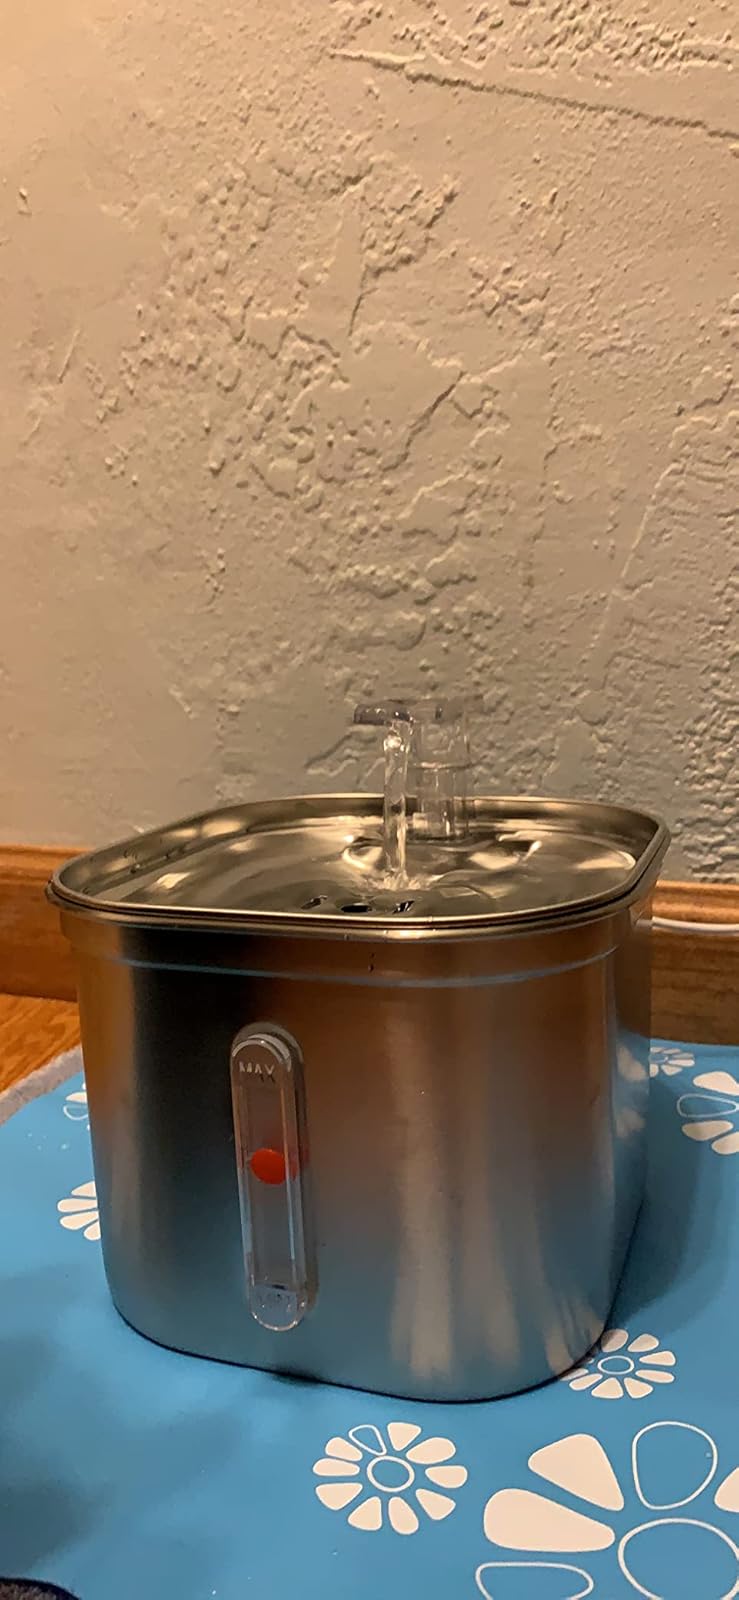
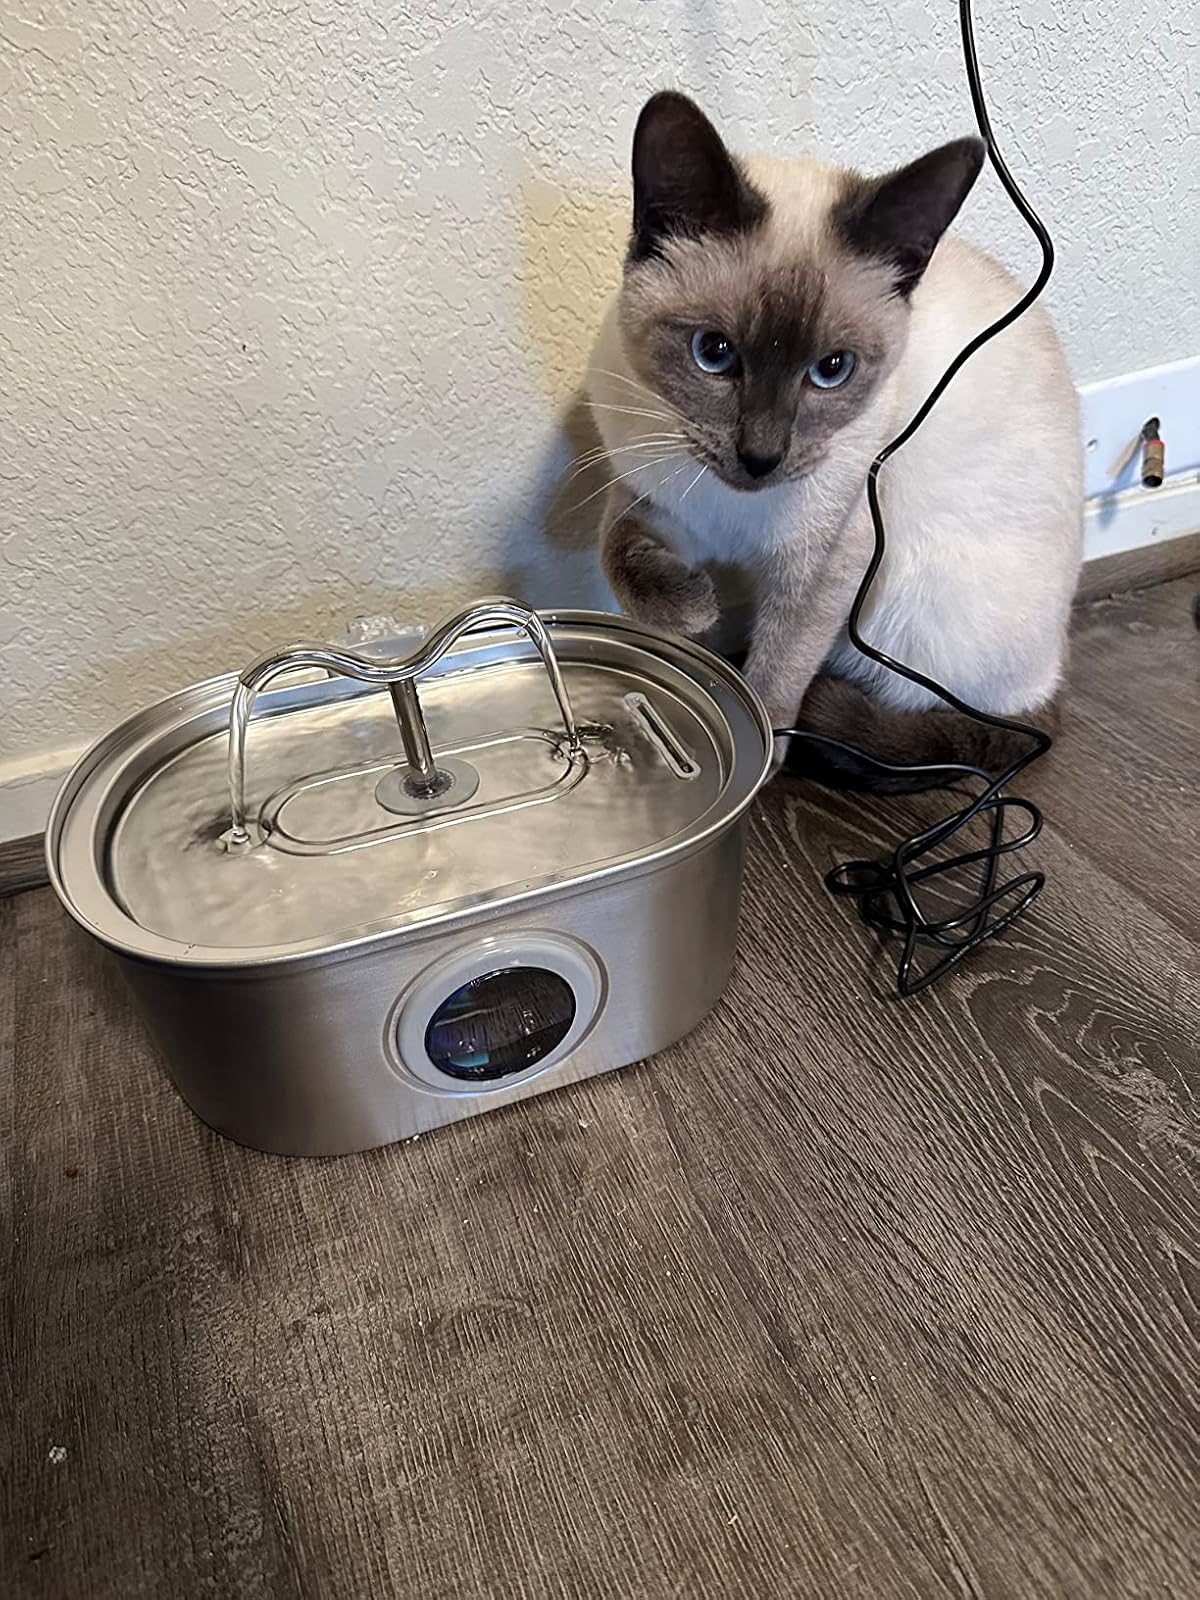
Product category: items_bowl
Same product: no